White Springs Historic District

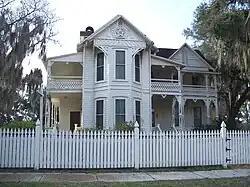
Adams House, in the district

The White Springs Historic District is a historic district in White Springs, Florida. It is bounded by River Street, 1st Street, Suwannee Street, Hewitt Street, SR 25A, U.S. 41 and Suwannee Road, encompasses approximately 1,200 acres (4.9 km), and contains 81 historic buildings and 1 object. The district was added to the U.S. National Register of Historic Places on September 19, 1997.